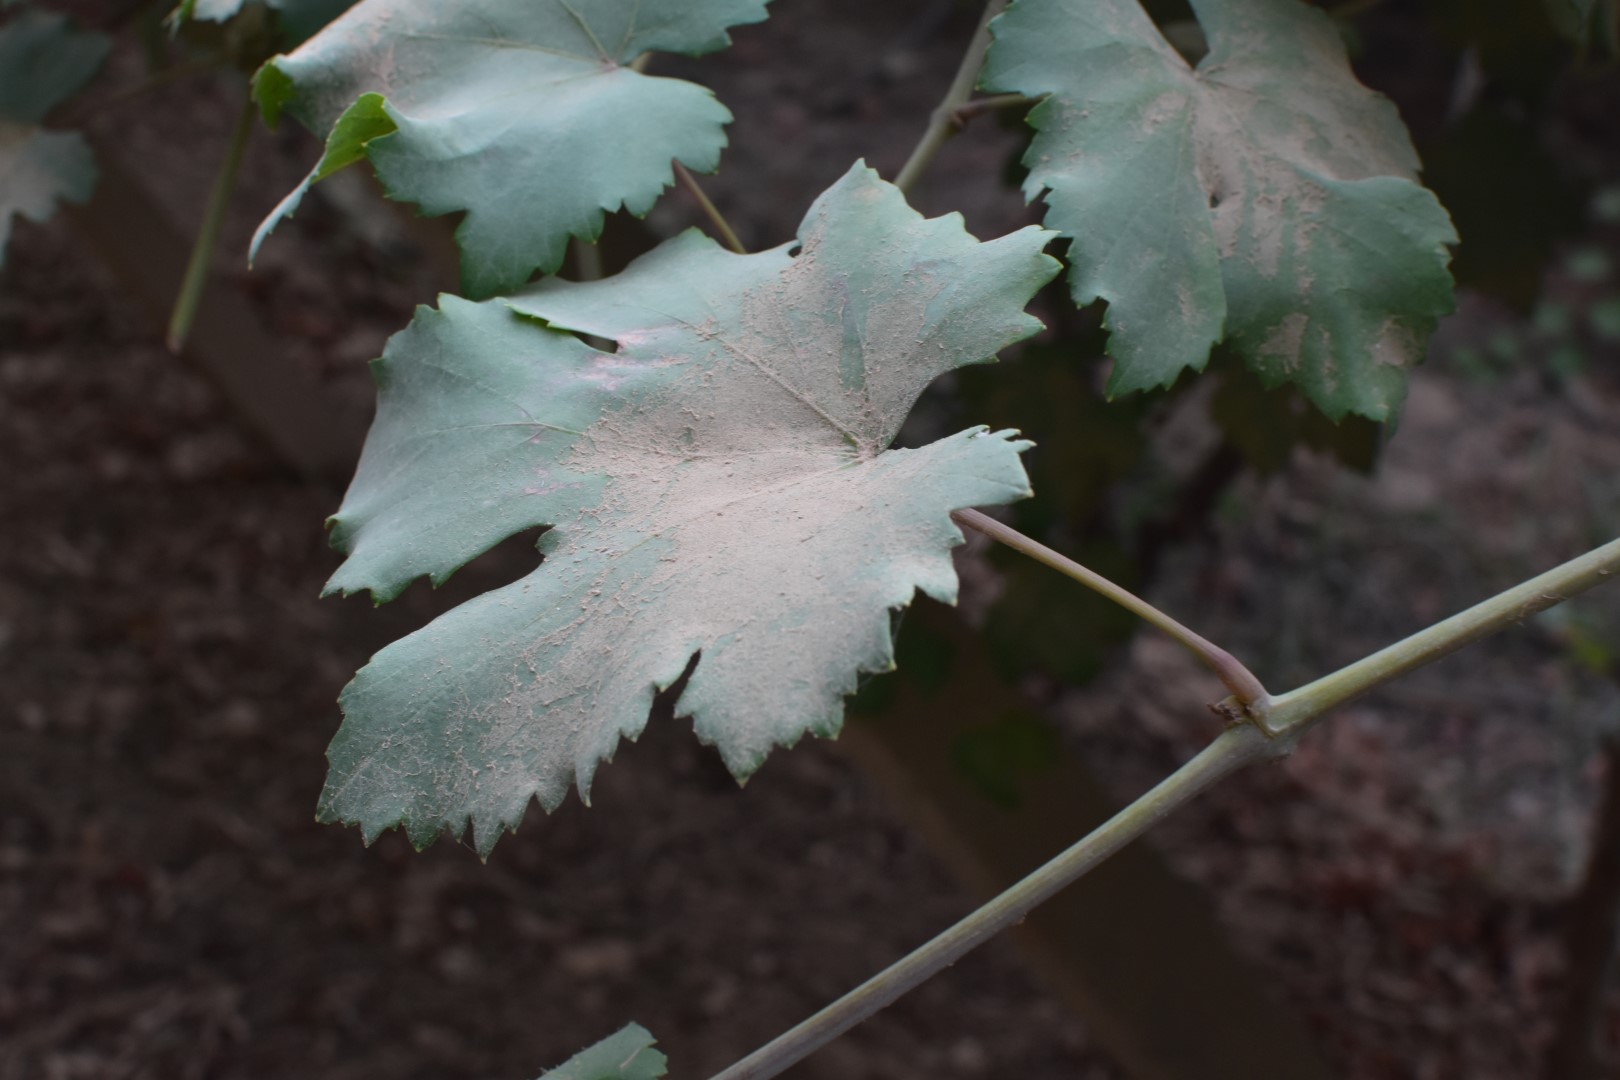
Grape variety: Kamali